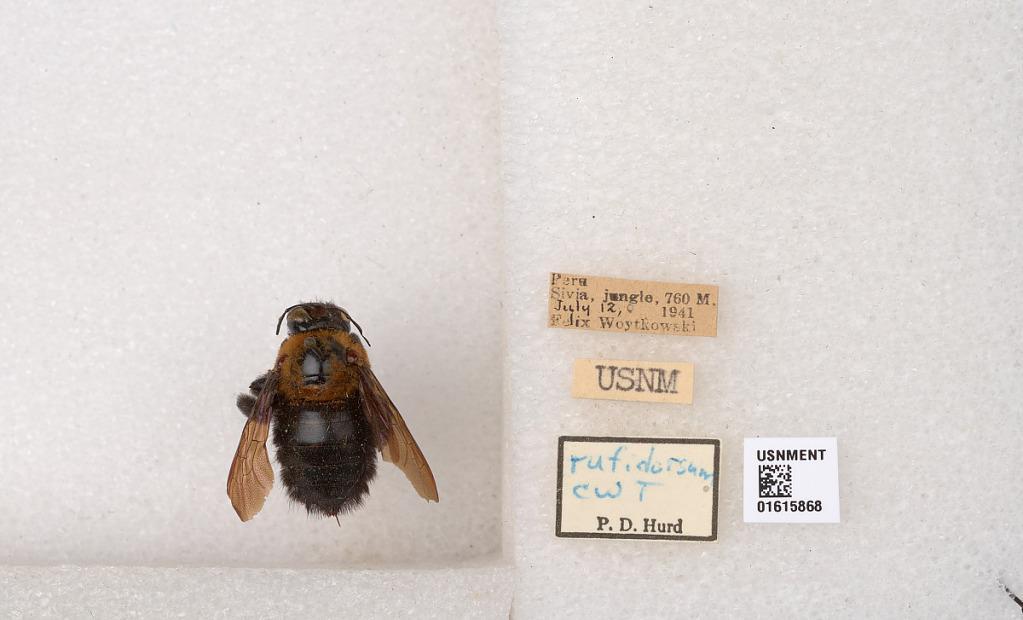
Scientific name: Xylocopa (Neoxylocopa) rufidorsum Enderlein
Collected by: H. Wing
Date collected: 1941-7-12
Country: Peru
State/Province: Ayacucho
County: Huanta
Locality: Sivia, jungle
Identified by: Hurd, P. D.